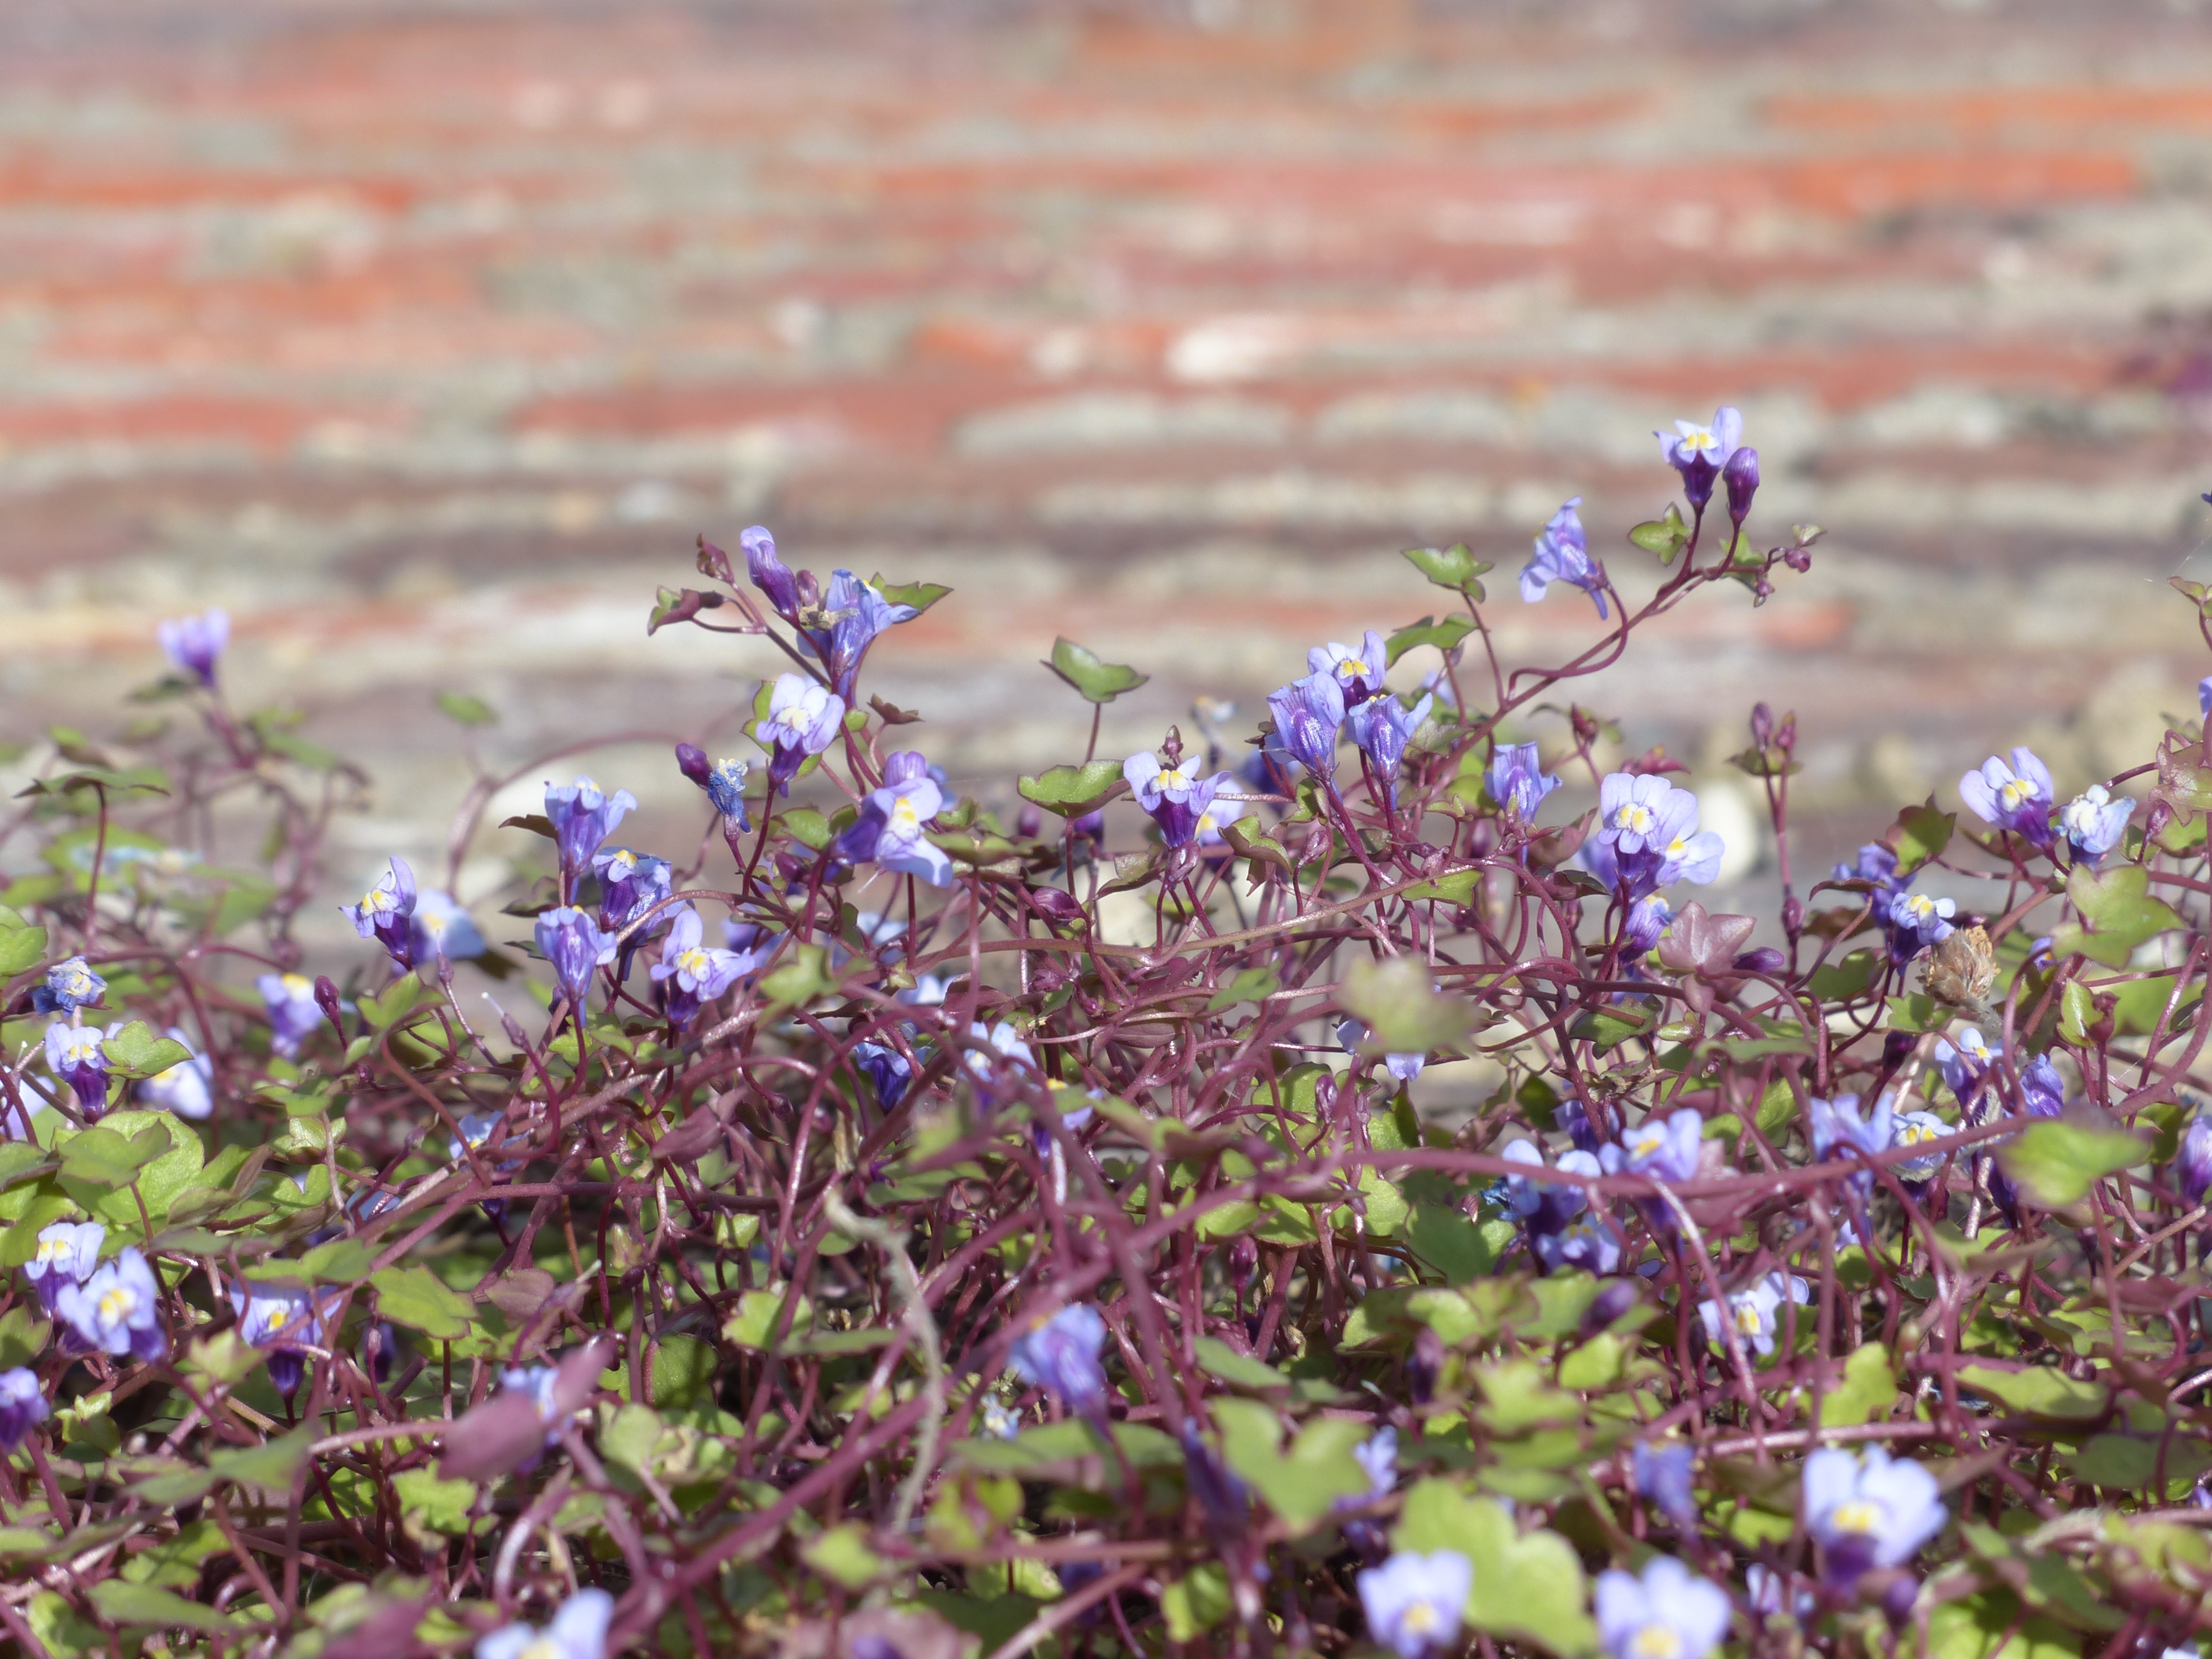
nature, grass, blossom, plant, meadow, leaf, flower, purple, petal, bloom, herb, crop, botany, blue, flora, wildflower, shrub, violet, cracks, medicinal plant, macro photography, ornamental plant, plantaginaceae, flowering plant, wallflower, stone garden, plantain greenhouse, hemikryptophyt, dulcimer herb, zymbelkraut, wall zimbelkraut, cymbalaria muralis, linaria cymbalaria, wall flower, chamaephyt, wall plant, ornamental garden plant, half light plant, annual plant, land plant